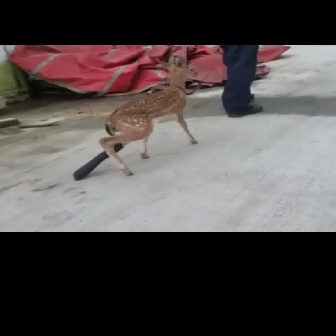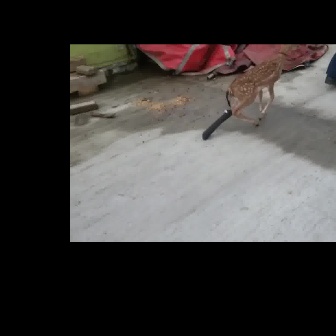
  Please identify the target specified by the bounding box [71,56,196,181] in the first image and locate it in the second image. Return the coordinates in [x_min,y_min,x_max,y_max] format.
Answer: [201,44,297,140]